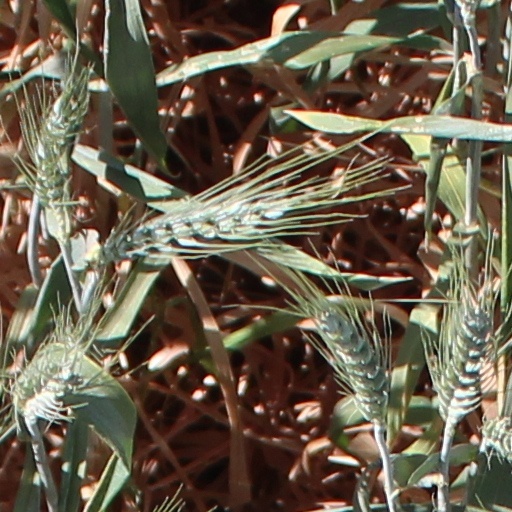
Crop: wheat